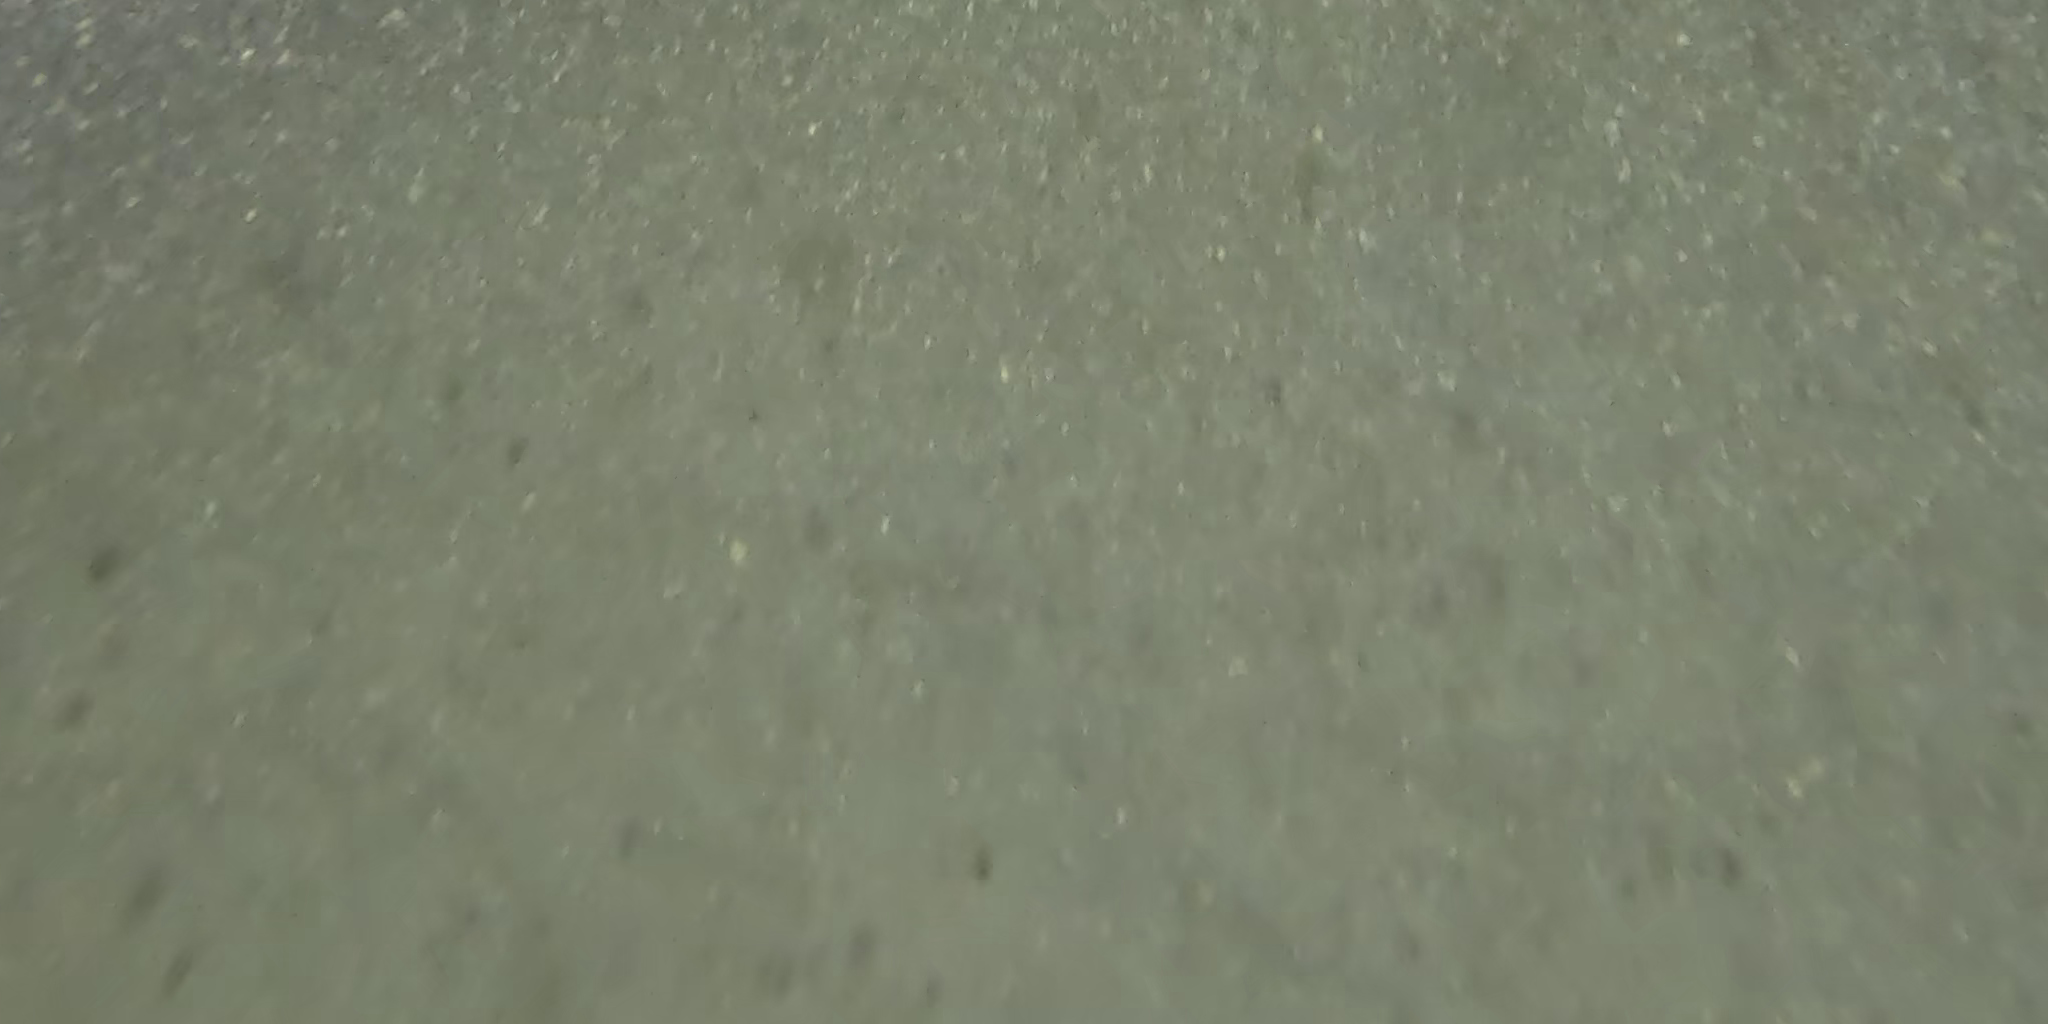
Seabed habitat: sand